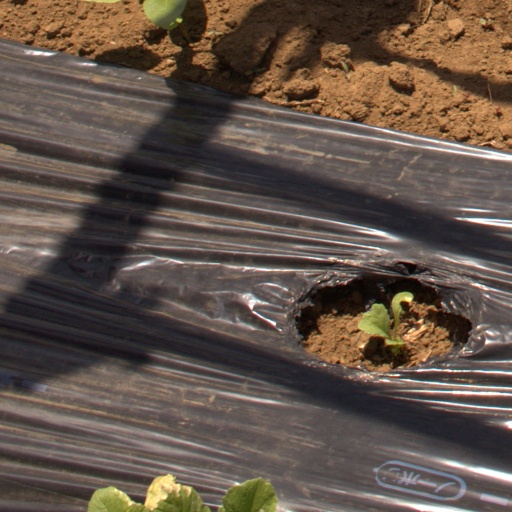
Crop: Jerusalem artichoke